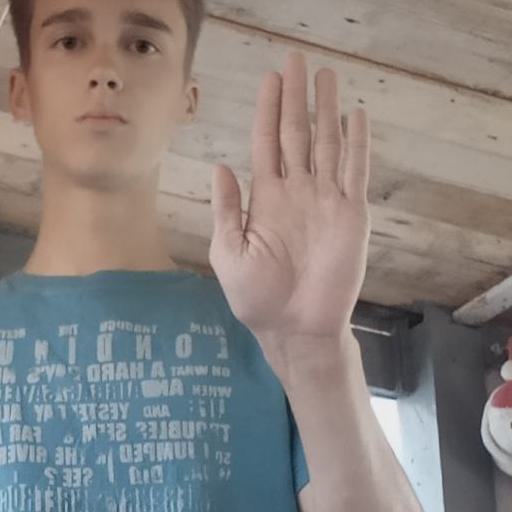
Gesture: stop